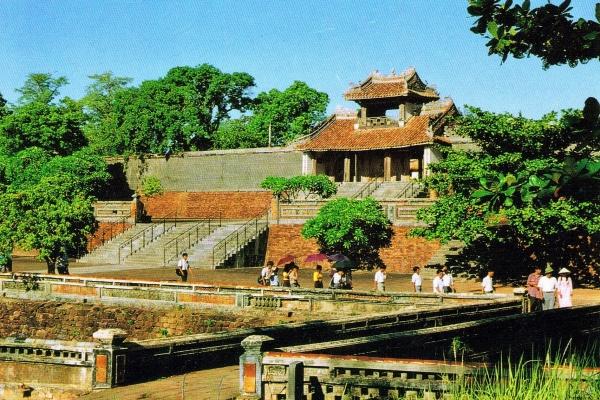
có nhiều người đang xuất hiện ở một khu di tích lịch sử